Emperor

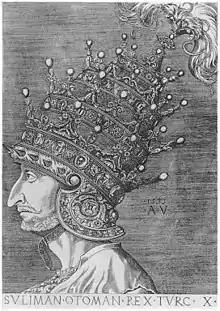
Agostino Veneziano's engraving of Ottoman emperor Suleiman the Magnificent wearing his Venetian Helmet

The Aztec and Inca traditions are unrelated to one another. Both were conquered under the reign of King Charles I of Spain who was simultaneously emperor-elect of the Holy Roman Empire during the fall of the Aztecs and fully emperor during the fall of the Incas. Incidentally by being king of Spain, he was also Roman (Byzantine) emperor in pretence through Andreas Palaiologos. The translations of their titles were provided by the Spanish.